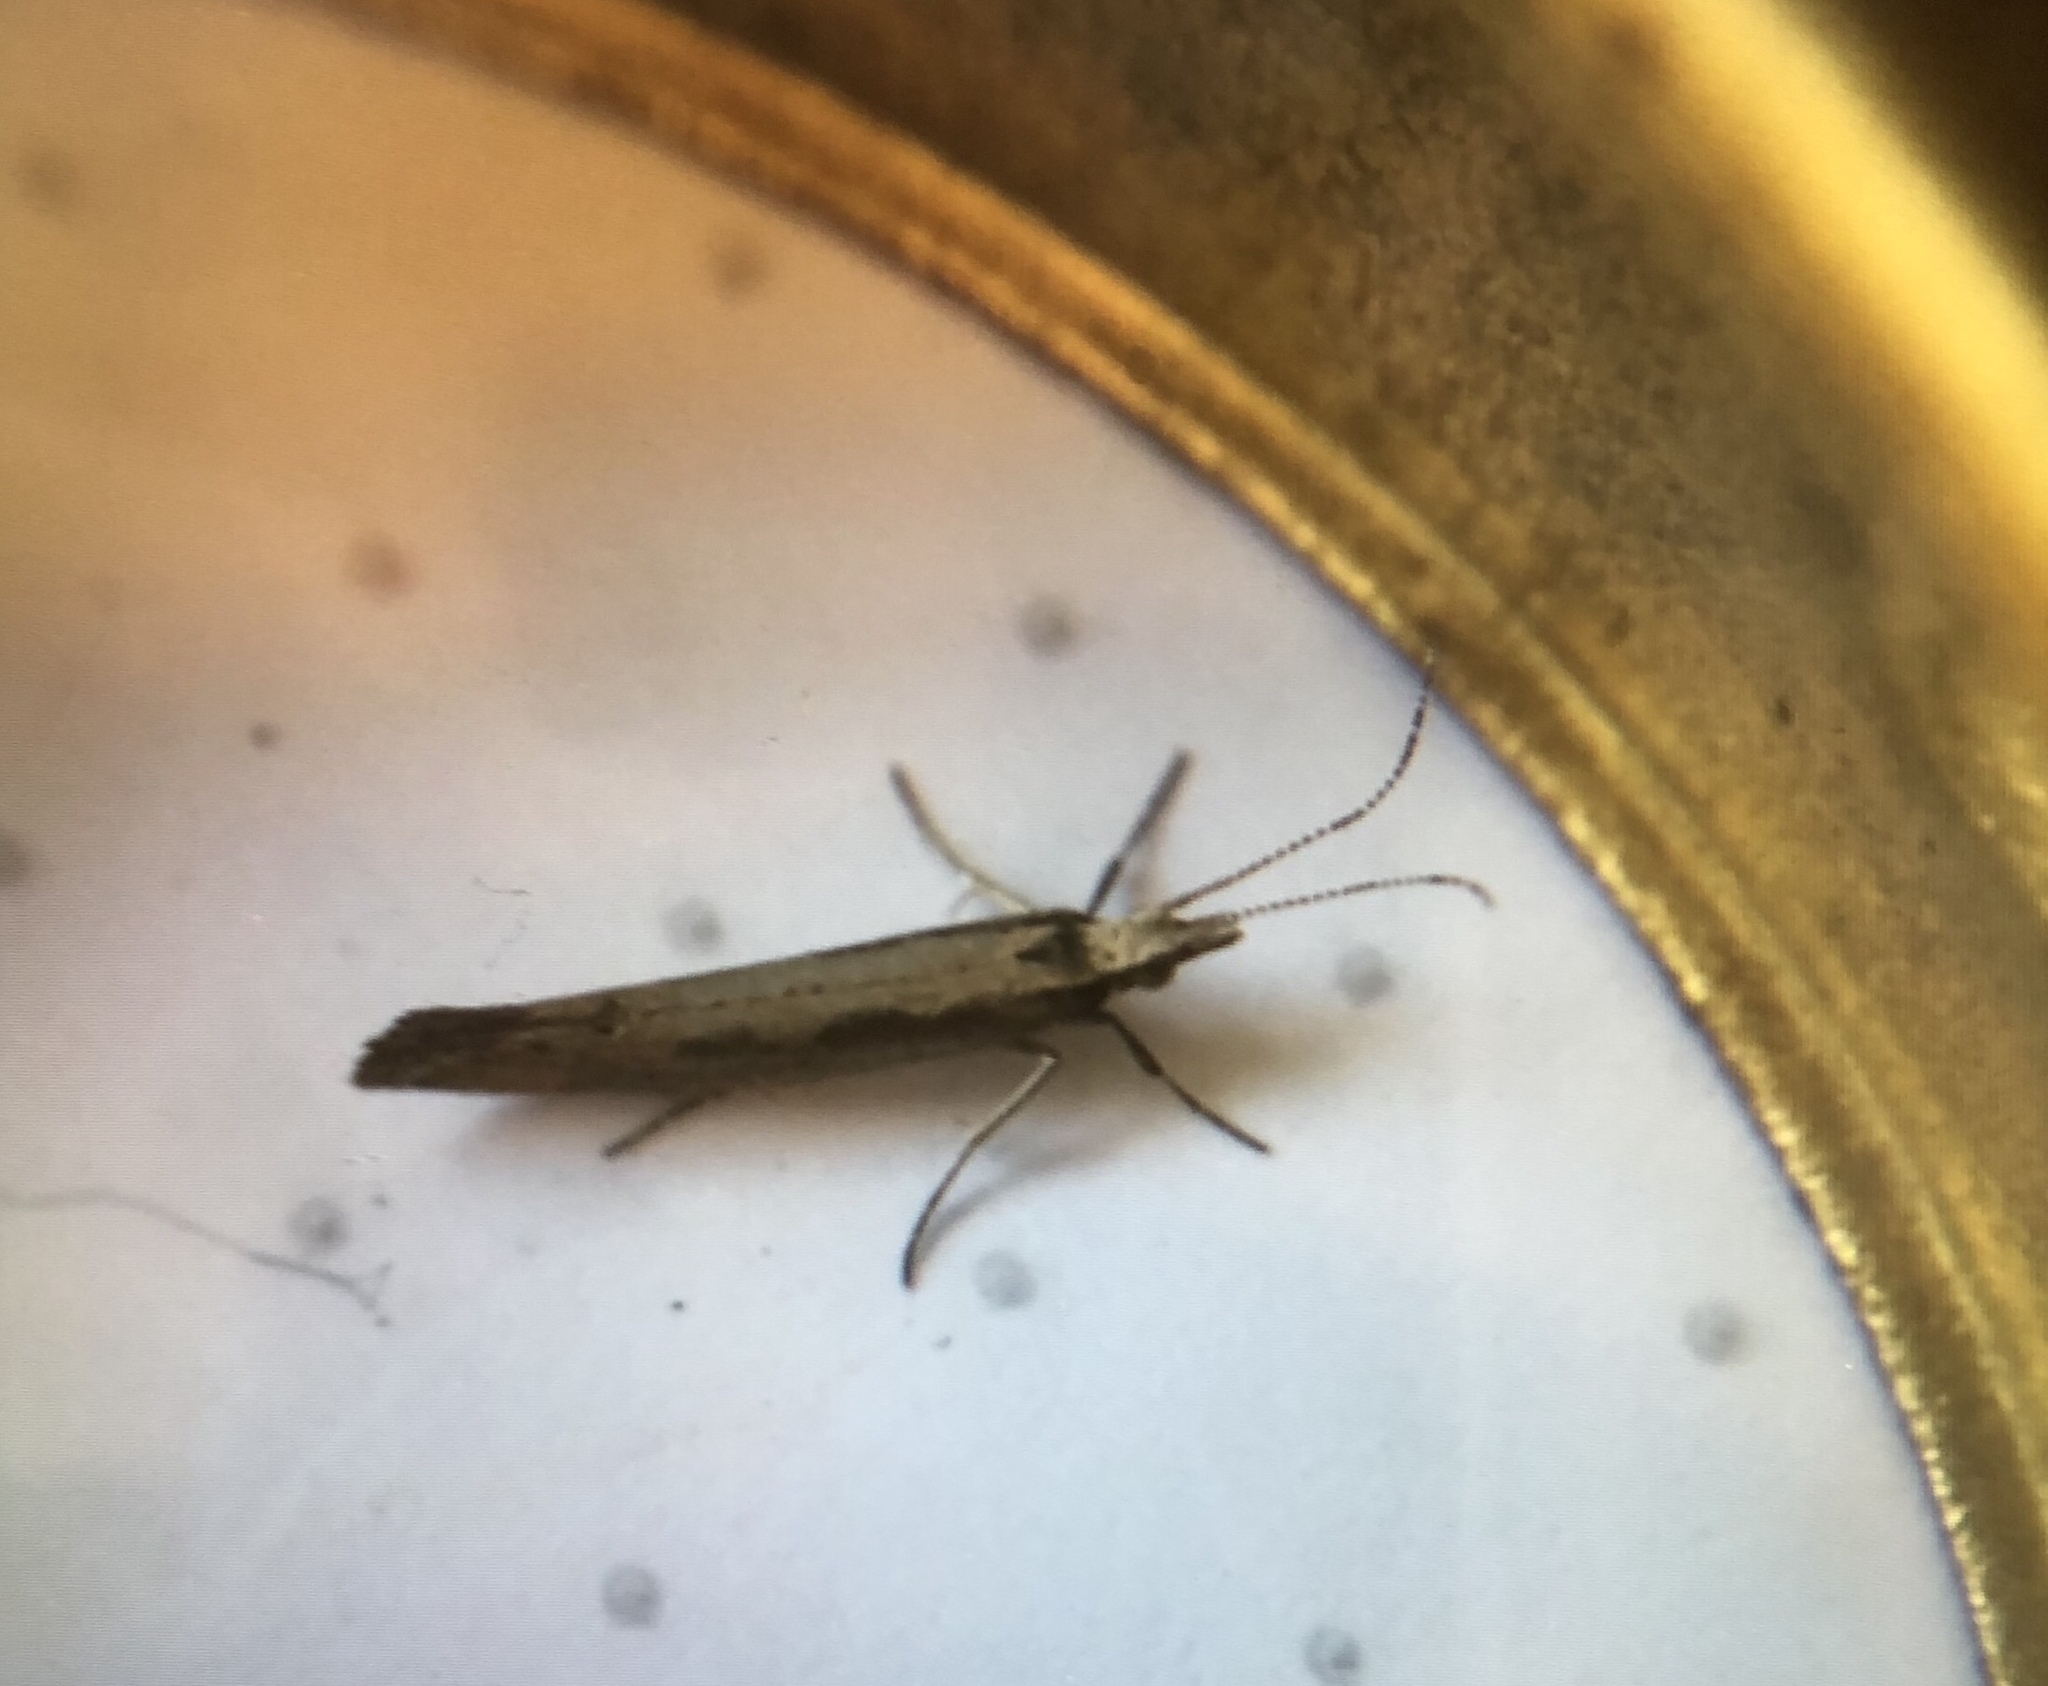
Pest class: diamondback_moth